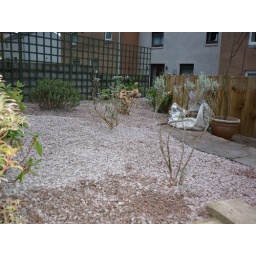
Plants in the ground dressed with stone chips for easy maintenance.